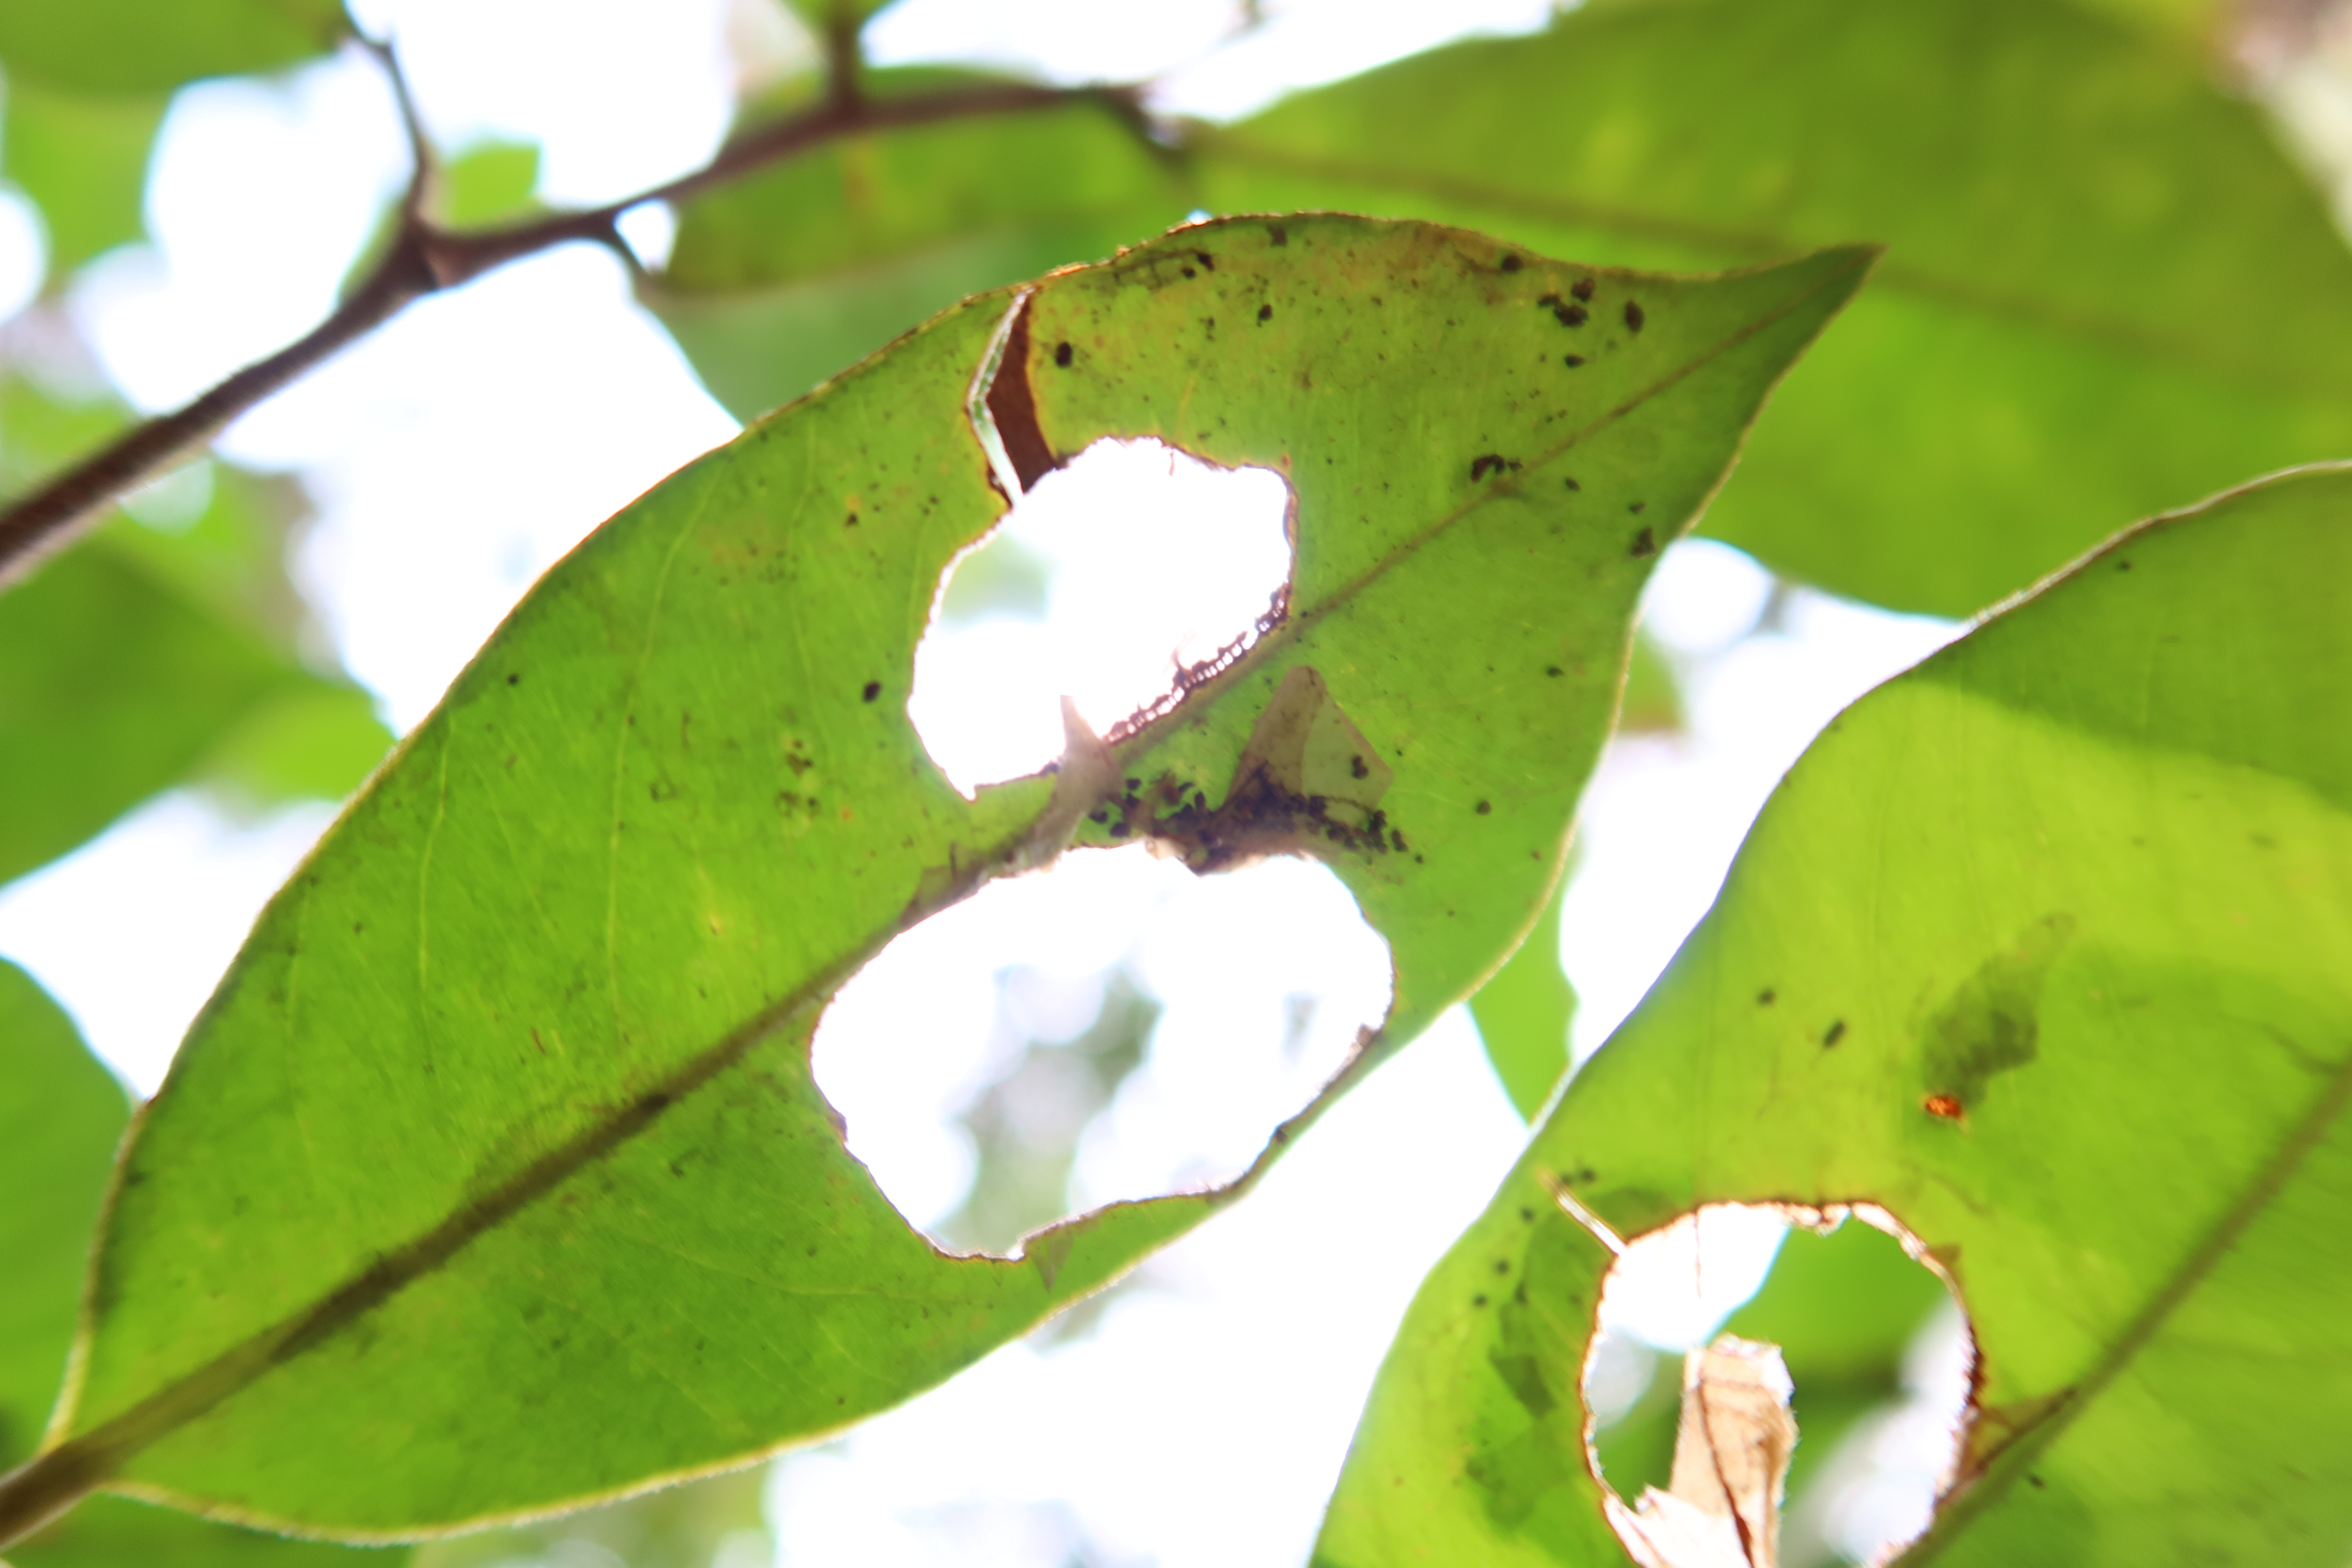
Label: Brown clumps